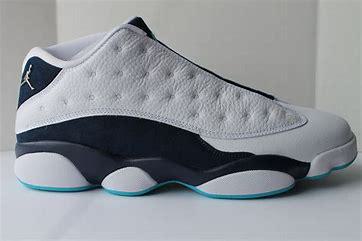
Brand: Jordan
Model: 13